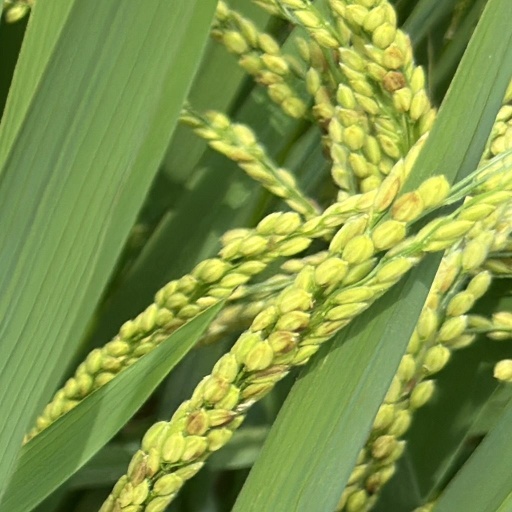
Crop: rice